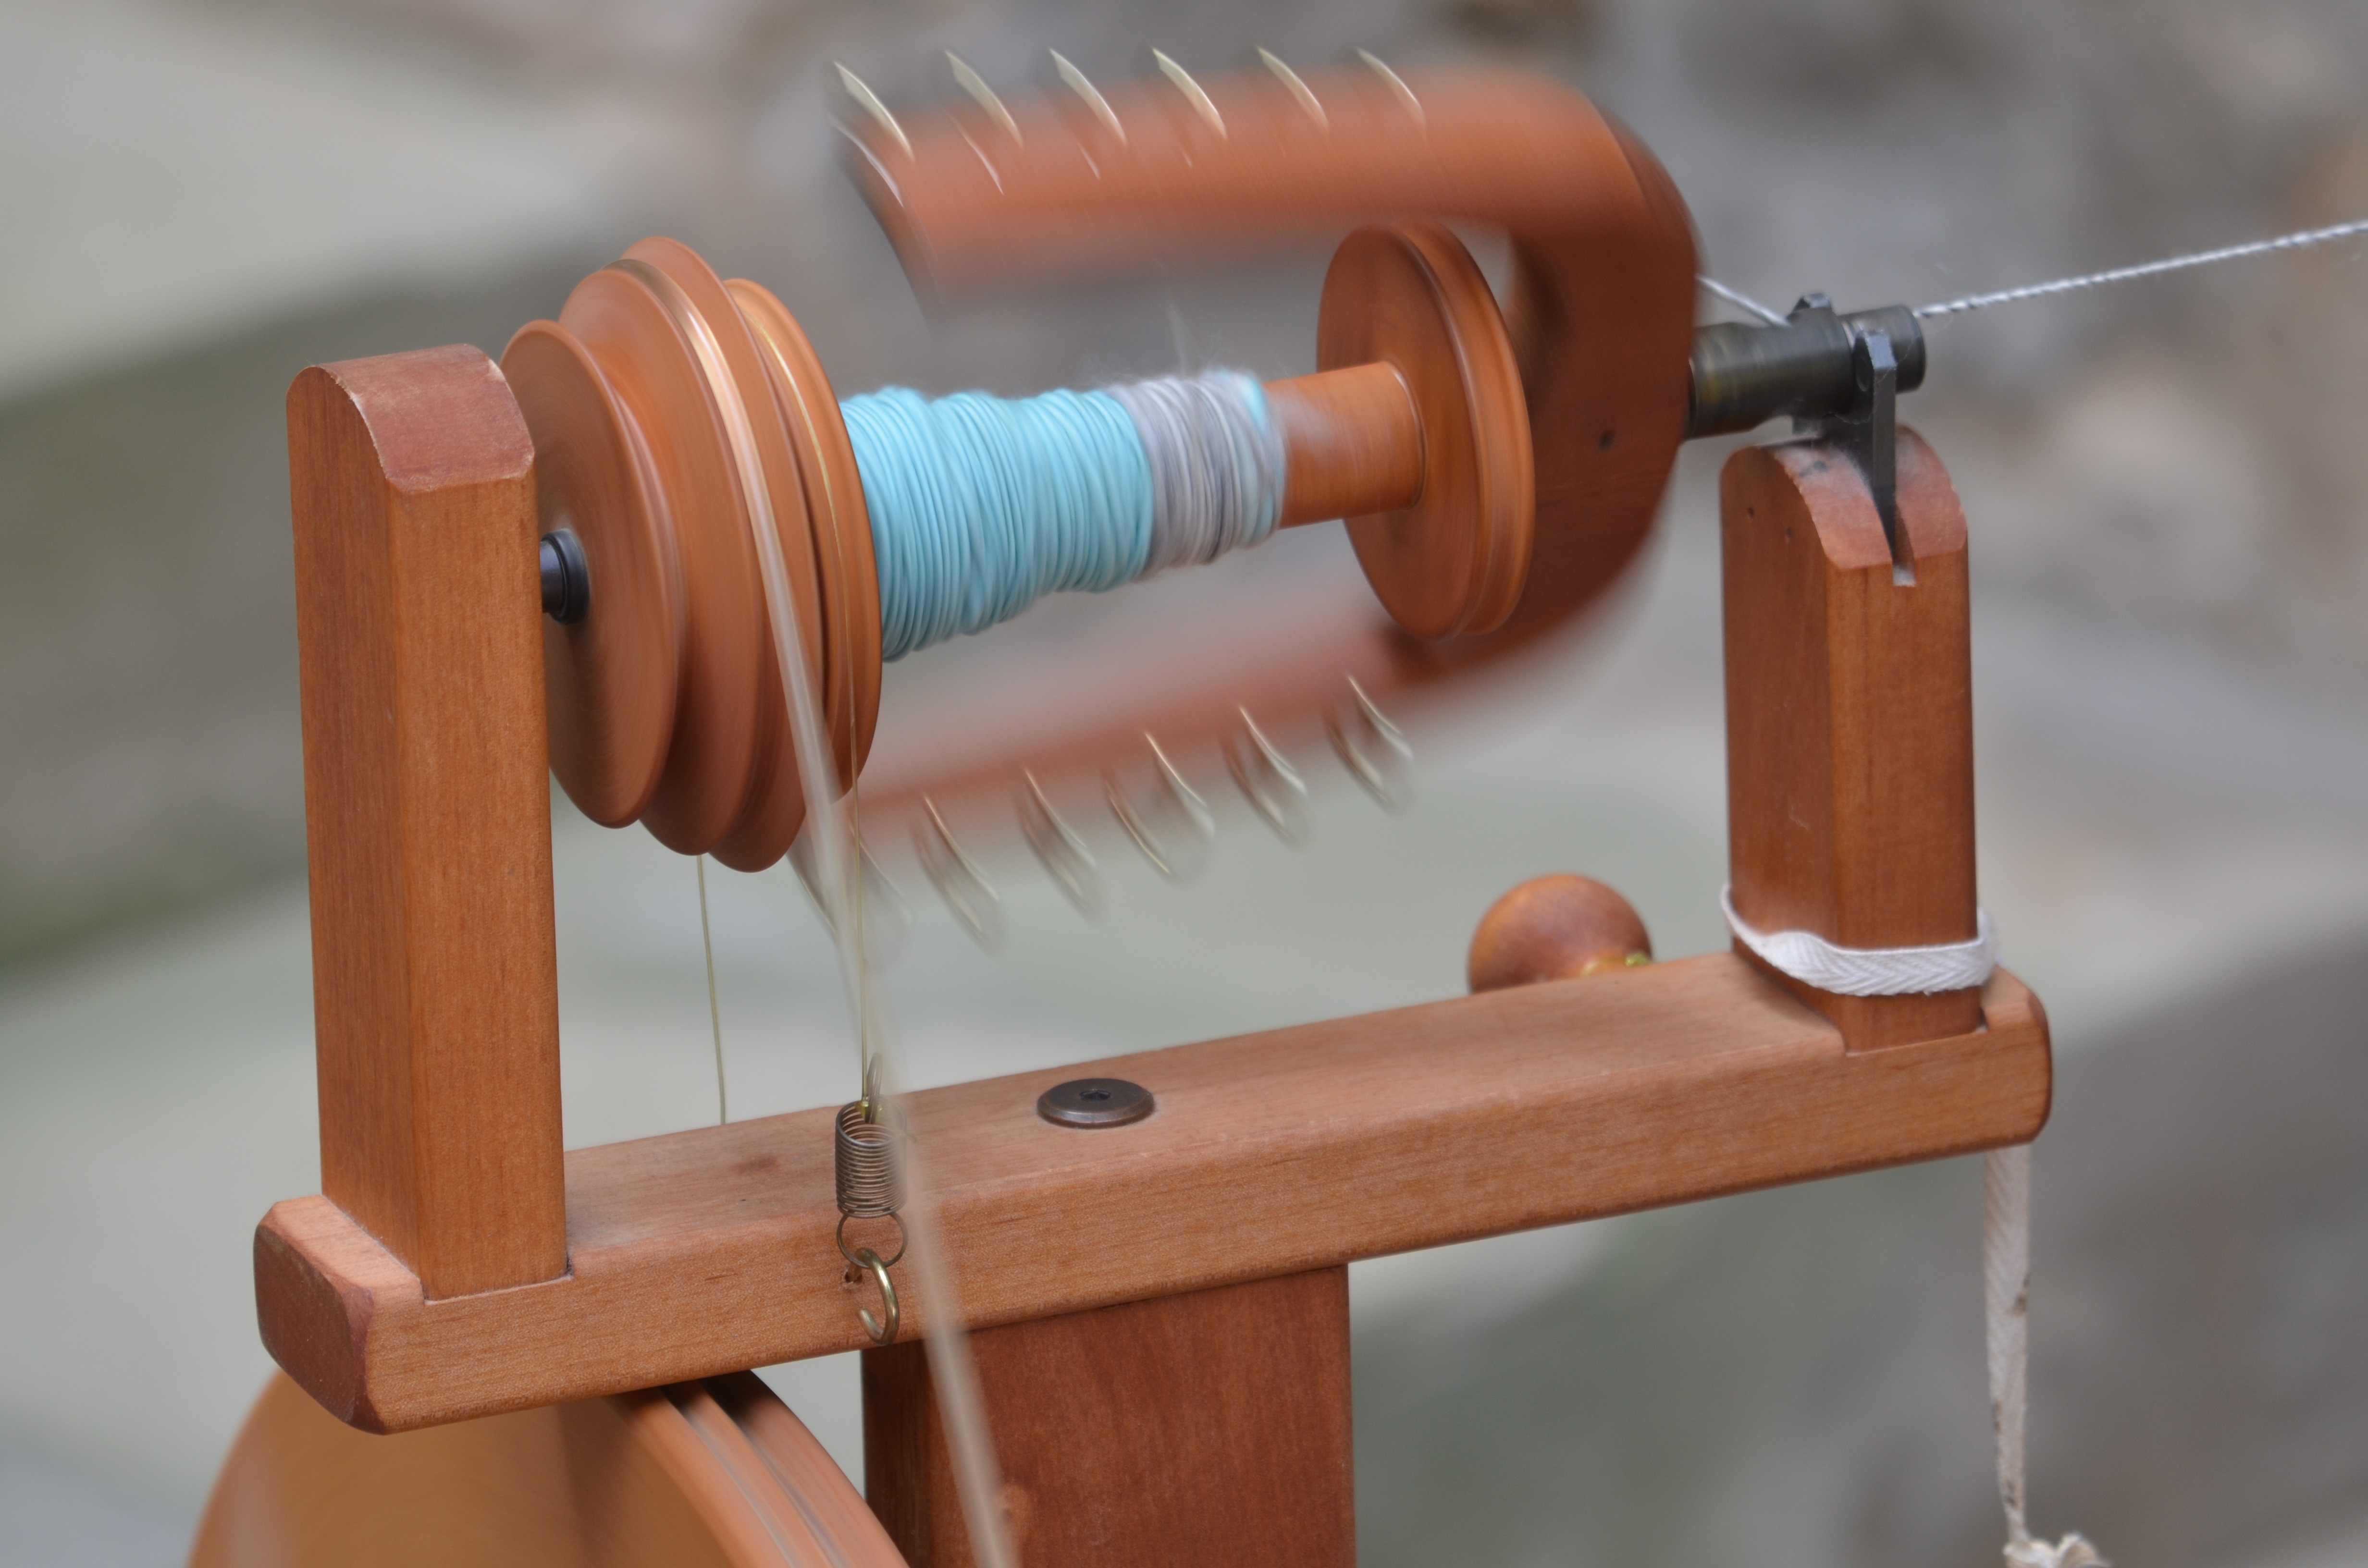
wood, craft, movement, thread, product, spin, hand labor, man made object, spinning wheel